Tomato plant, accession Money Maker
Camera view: bottom (45 deg); turntable rotation: 60 degrees
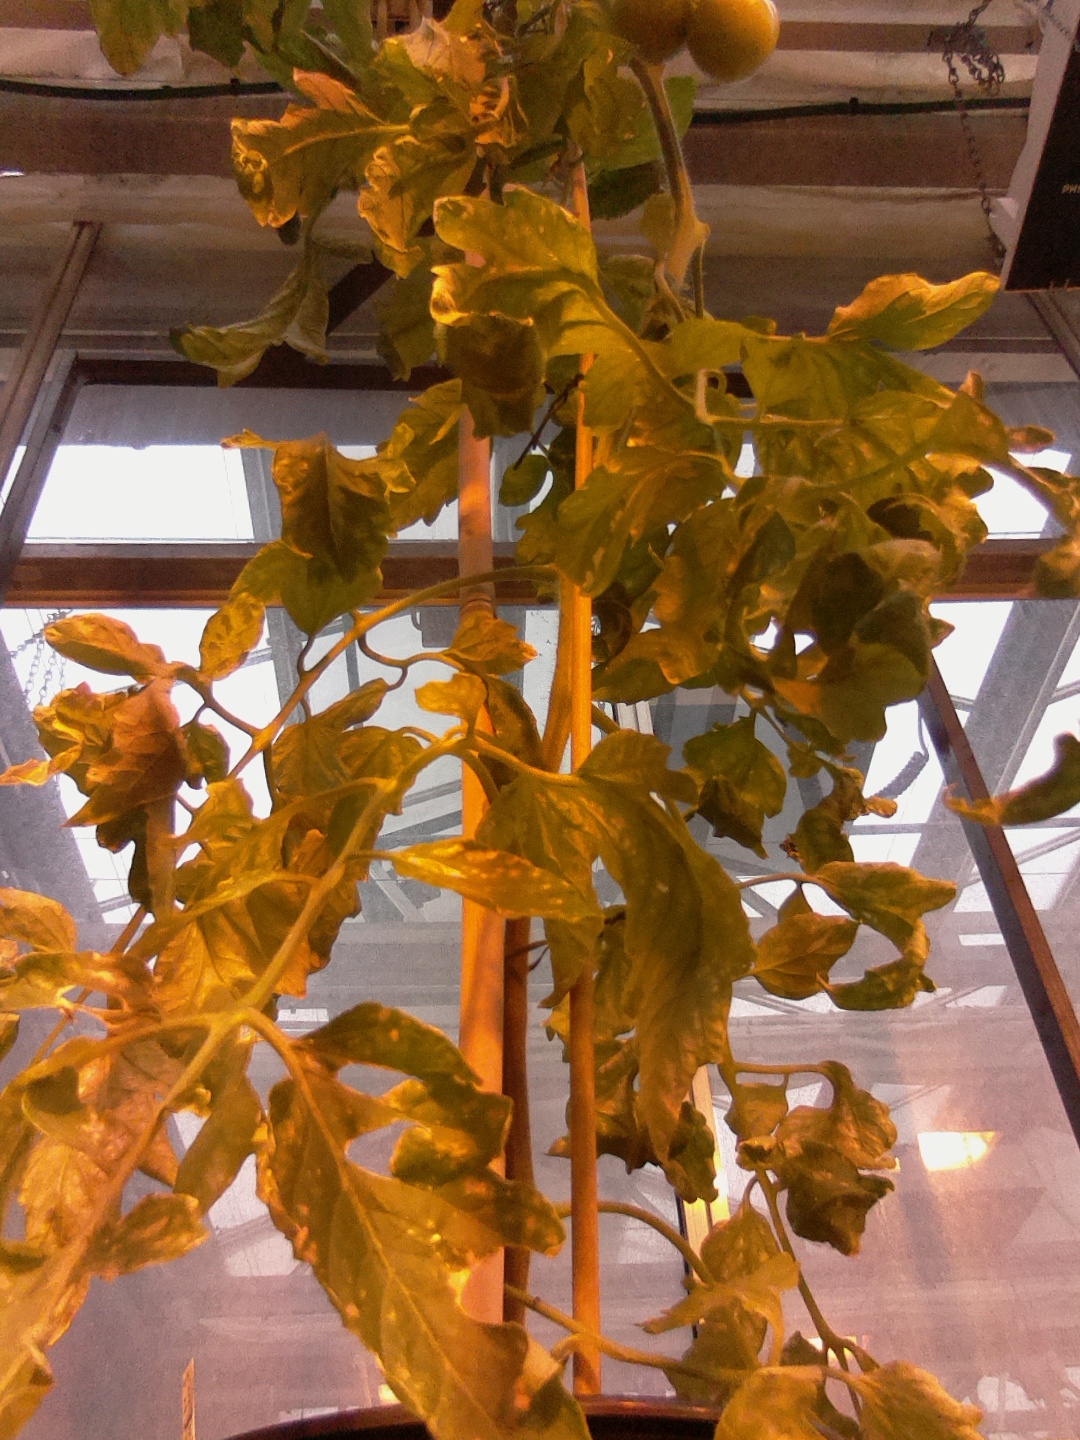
BBCH growth stage 78: 80% -90% of final fruit size